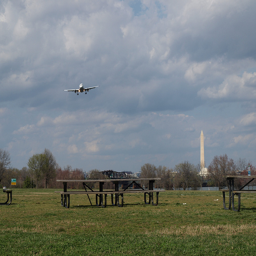
a large aircraft flying in the air above some benches in a field
A plane flying over a park, with the Washington monument in the back.
An airplane flying low in the sky over picnic tables.
The airplane takes off over the picnic tables in a park.
An airplane is flying low over a park with picnic tables.